UTC offset

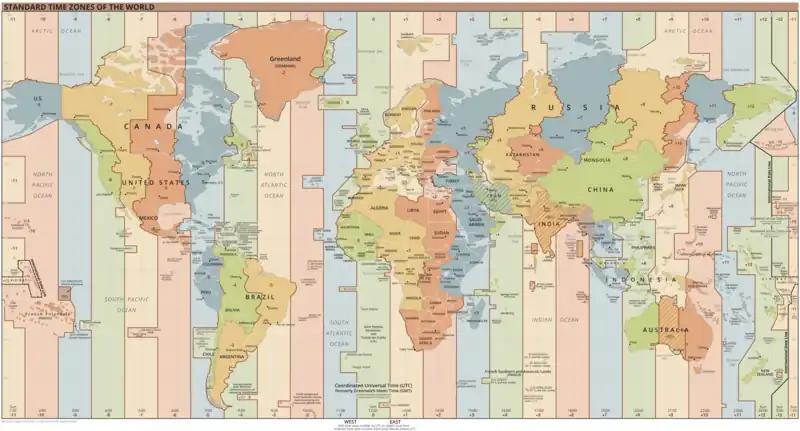
World map of current time zones

A "time zone" is a geographical region in which residents observe the same standard time. Although nominally a new time zone is established every 15 degrees east or west of the prime meridian (meaning a one-hour change in the time), in practice local geographical or political considerations may vary its application. The most extreme example of this is time in China, which applies a single standard time offset of (eight hours ahead of Coordinated Universal Time), even though China spans five geographical time zones.